River Park (Bratislava)

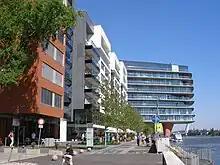
River park

River Park is a multifunction center on the river Danube in Bratislava with the overall area of 32 000 m². It contains 200 luxury flats and apartments, 5-star Kempinski hotel, various restaurants and shops, and a rest area with green places, trees and a promenade.